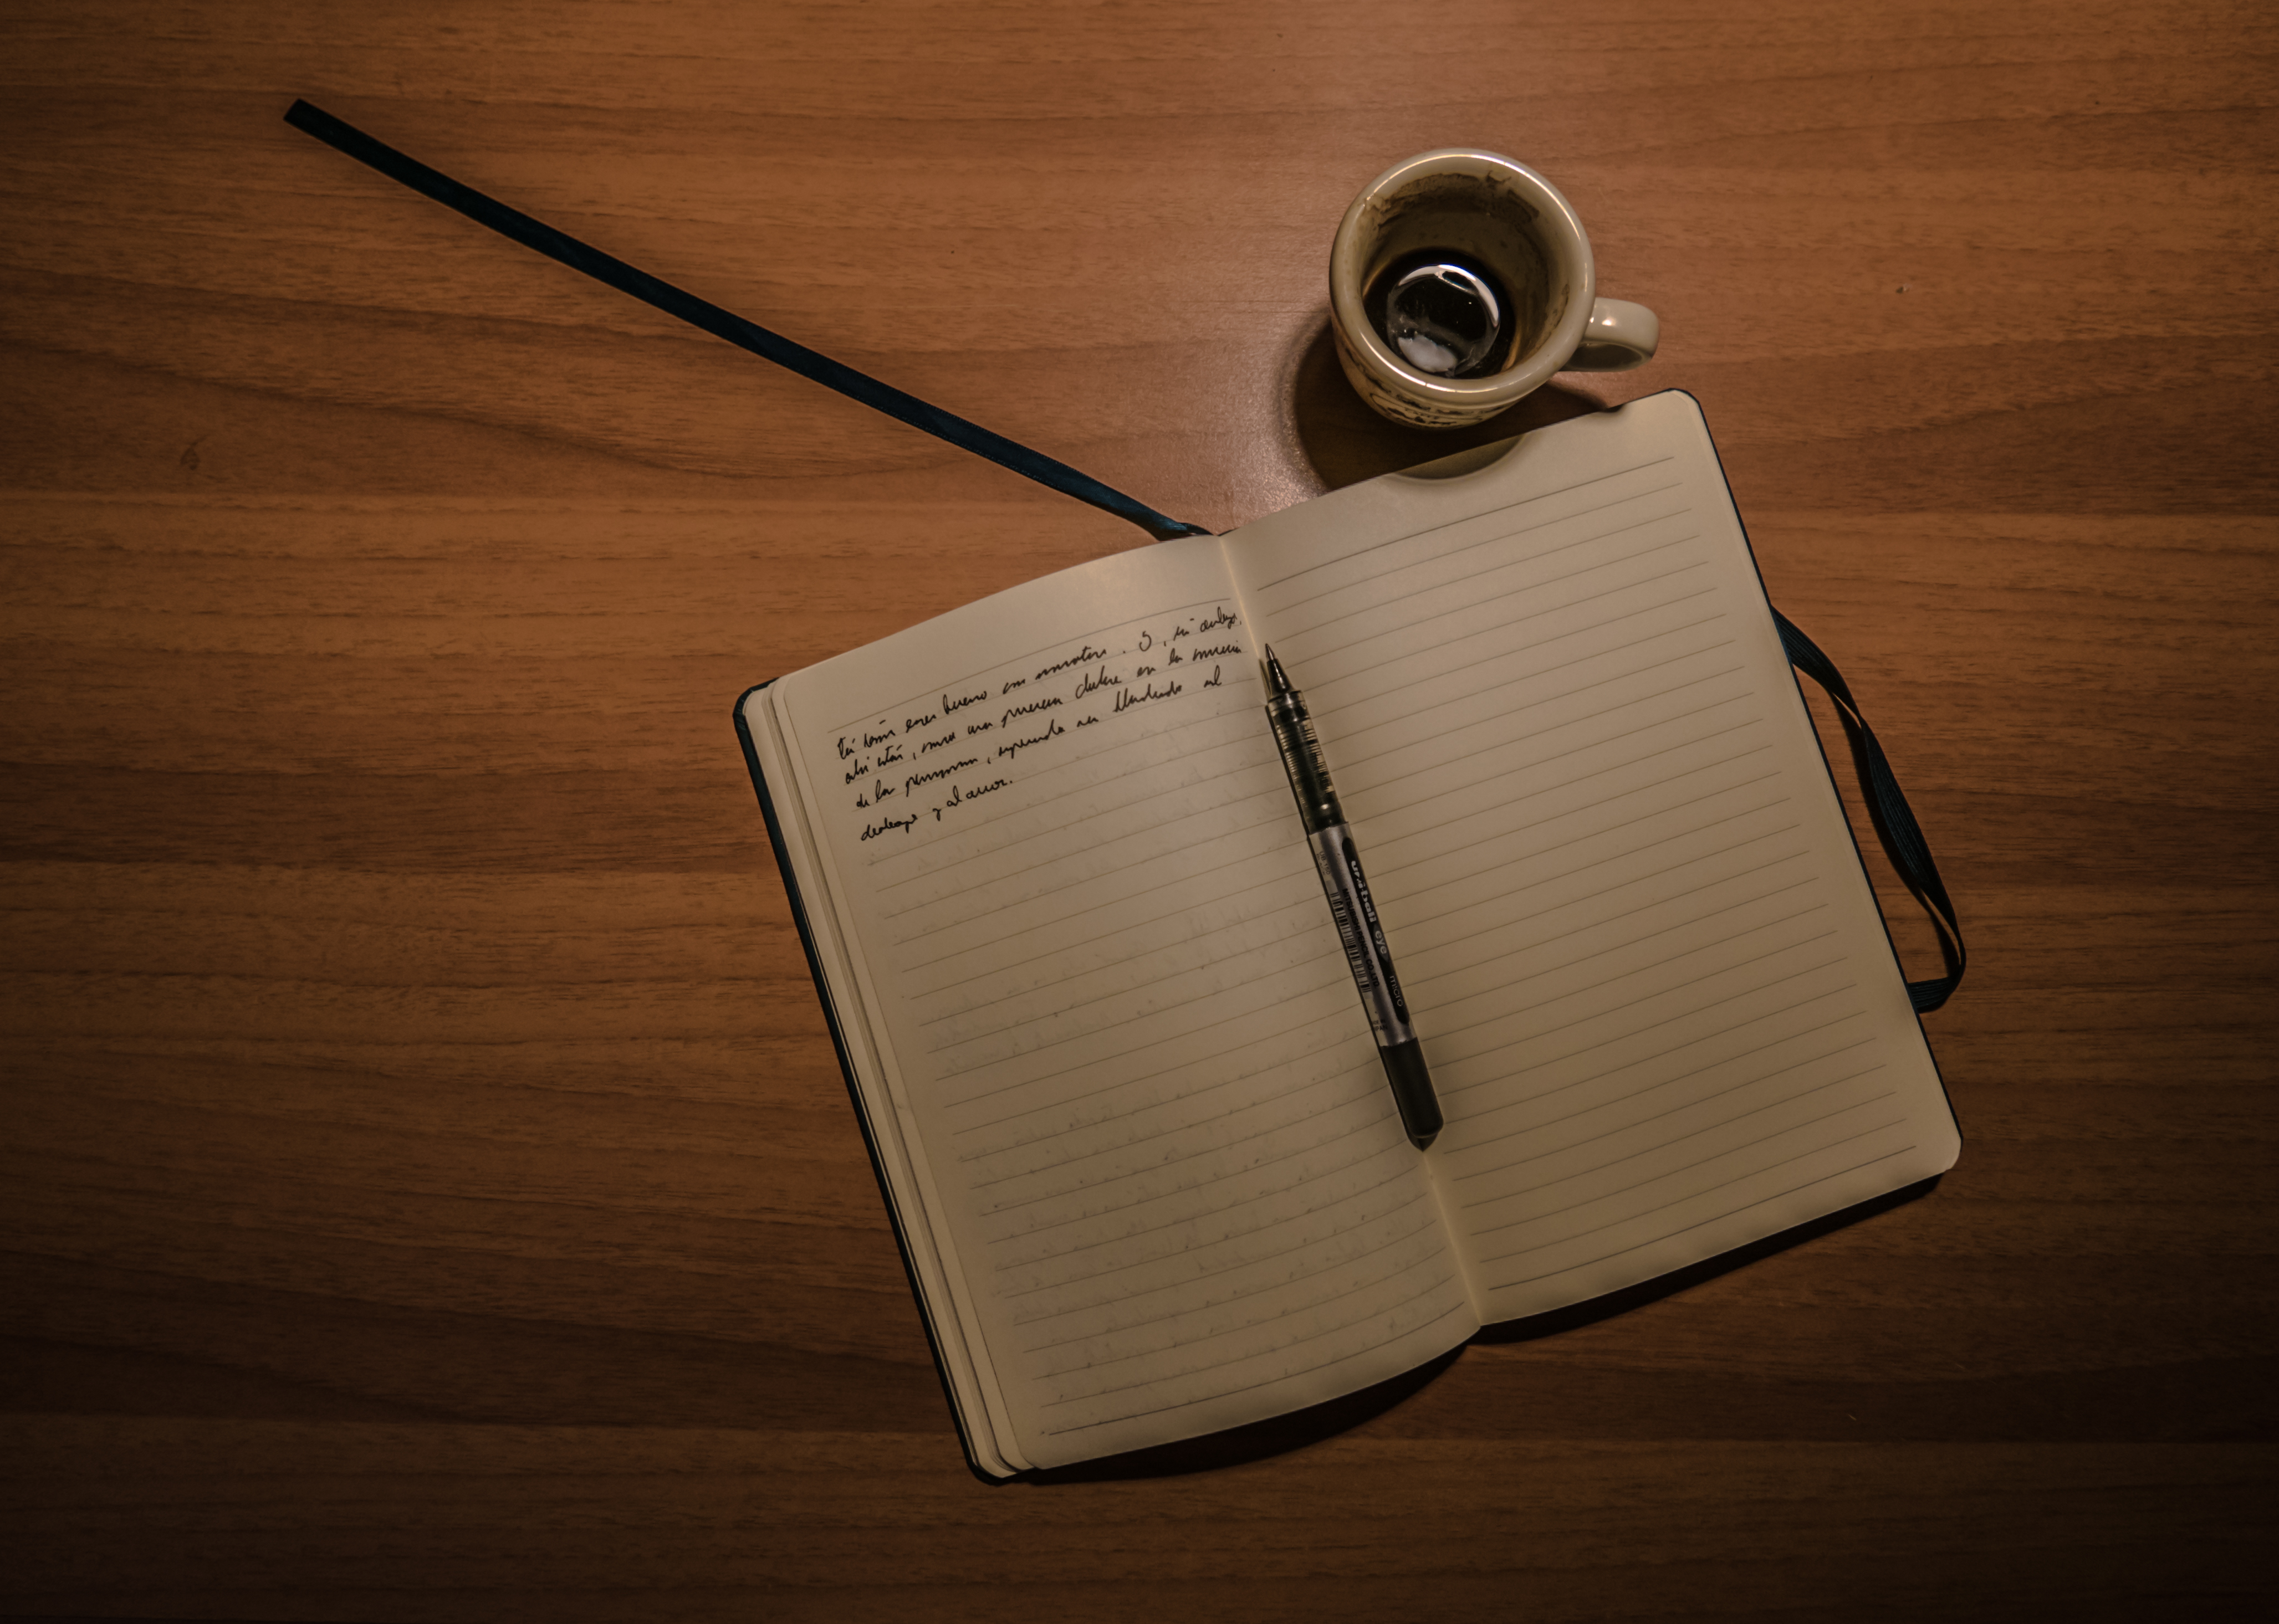
desk, notebook, writing, table, coffee, wood, white, pen, reading, diary, cup, office, beverage, drink, paper, lighting, page, education, brand, blank, wooden table, composition, document, information, shape